Nat Wolff

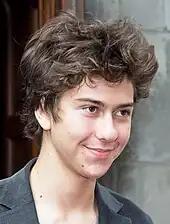
Wolff at the 2011 Toronto International Film Festival

During his childhood, Wolff began his acting career off-Broadway with a minor role in his mother's play "Getting into Heaven" (2003) and in "Heartbeat to Baghdad" (2004), both staged at The Flea Theater in Manhattan, New York. At this time, he frequently performed at the Improv Comedy Club, also located in Manhattan.